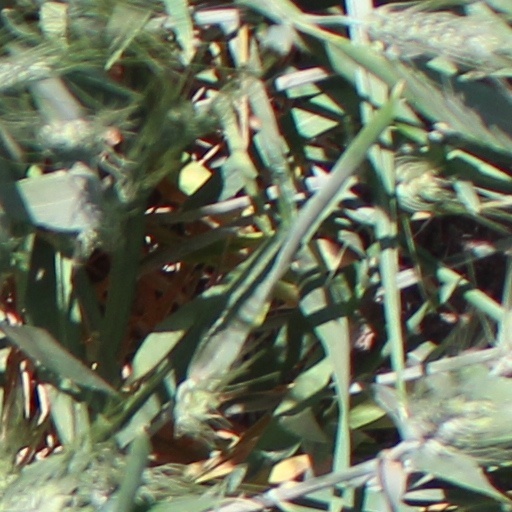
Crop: wheat